Kfardebian

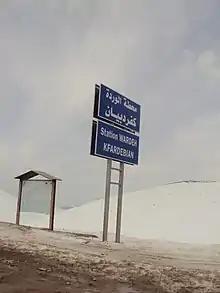
Warde ski station at 2000m

Kfardebian (also spelled "Kfar Dibiane" and also known as Moucha'a Keserwan) is a municipality in the Keserwan District of the Keserwan-Jbeil Governorate in Lebanon. It is located 45 kilometers north of Beirut. Its average elevation is 1,220 meters above sea level and its total land area is 2,960 hectares. Kfardebian inhabitants are predominantly Melkite and Maronite Christians.